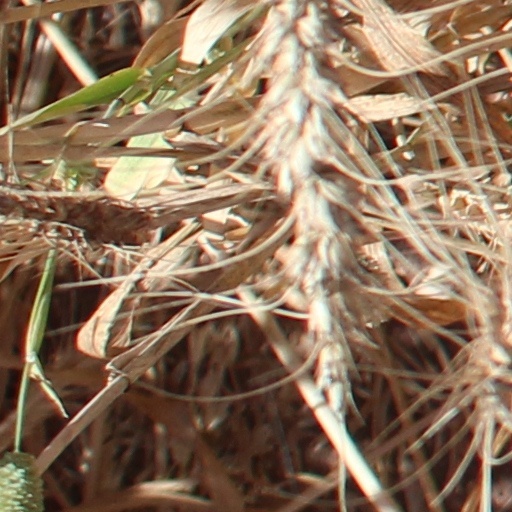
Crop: wheat